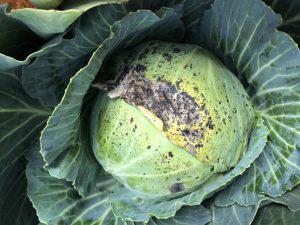
Plant: Broccoli
Disease: broccoli alternaria leaf spot